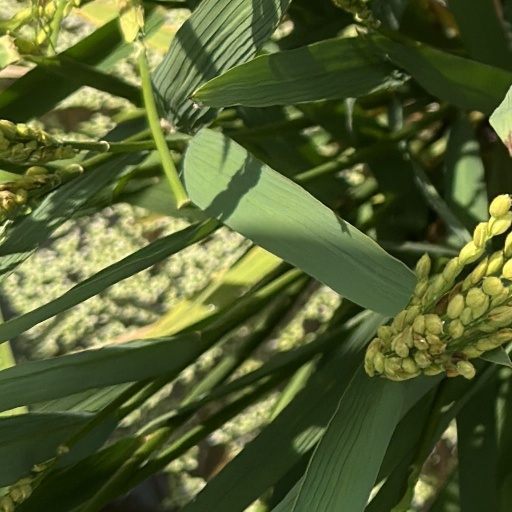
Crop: rice